Travis Air Force Base

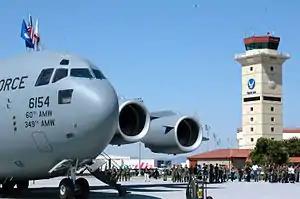
Travis Air Force Base celebrates the arrival of its first C-17A Globemaster III, the "Spirit of Solano", in 2006.

In 1997, the 60 AMW also shed its C-141 aircraft, which were transferred to other Air Force, AFRC and Air National Guard (ANG) wings, while retaining its C-5 and KC-10 aircraft. In 2006, the 60 AMW and 349 AMW (Assoc) again acquired a third aircraft type in their inventory with the arrival of the C-17 Globemaster III.